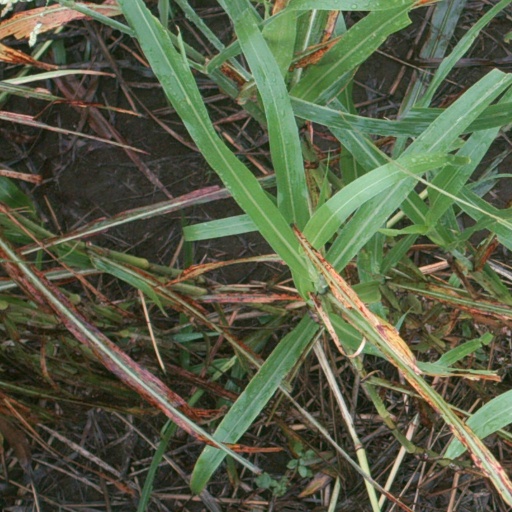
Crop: sorghum